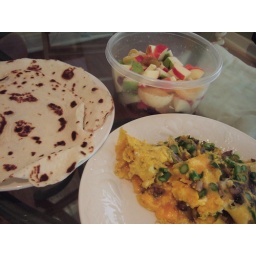
Last use of the kitchen in our rental house